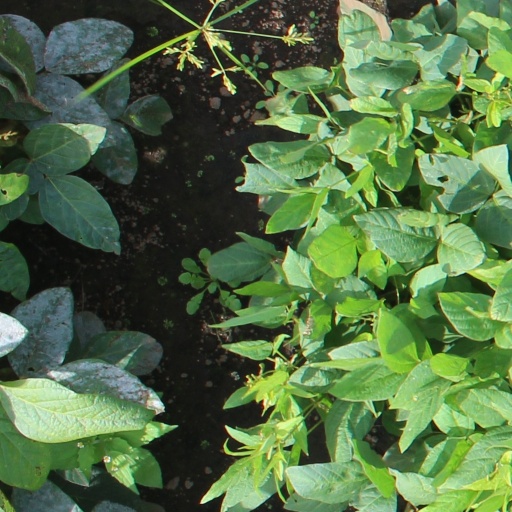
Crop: soybean